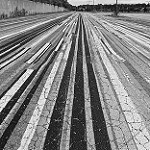
Label: B & W